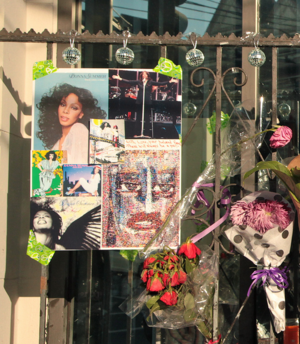
LaDonna Andrea Gaines, connue sous son nom de scène Donna Summer, née le 31 décembre 1948 à Boston et morte le 17 mai 2012 à Key West, est une chanteuse de disco et pop rock américaine. Surnommée « La Reine du Disco », elle est une vedette du genre durant les années 1970 et 1980.